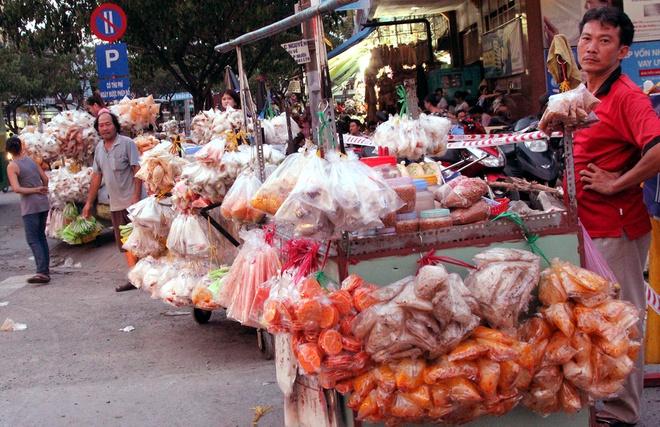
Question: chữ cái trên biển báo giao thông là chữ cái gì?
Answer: là chữ p